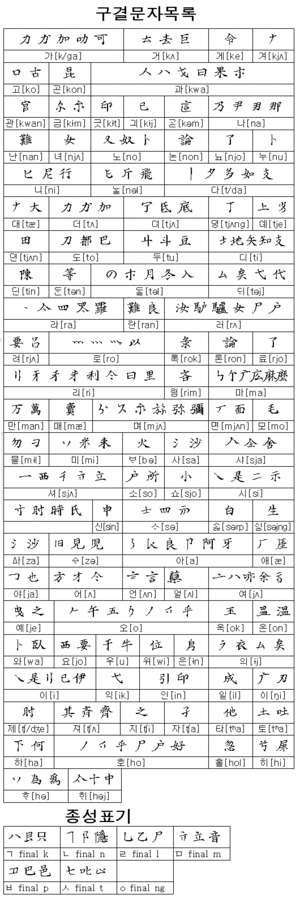
Le kugyŏl, ou gugyeol est un système pour rendre lisible en coréen des textes écrits en chinois classique. Il a principalement été utilisé durant la dynastie Joseon, quand la lecture des classiques chinois était d'une importance sociale primordiale. Ainsi, en kugyŏl, le texte originel en chinois classique n'est pas modifié, et des marqueurs additionnels sont simplement insérés entre les expressions. Le lecteur coréen n'a plus qu'à lire les éléments de la phrase chinoise dans un ordre similaire à l'ordre des mots en coréen au lieu de l'ordre des mots en chinois. Un système similaire pour lire le chinois classique est encore utilisé de nos jours au Japon et est appelé kanbun.